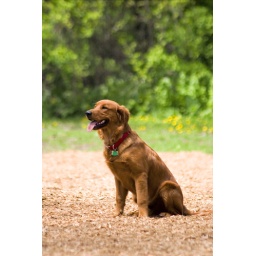
A golden mix at the Hillcrest dog park in Grand Rapids, Mi. 5/17/09.